Medieval demography

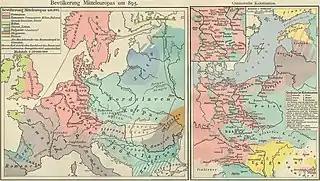
German eastward expansion, 895—1400

In the 10th–13th centuries, agriculture expanded into the wilderness, in what has been termed the "great clearances". During the High Middle Ages, many forests and marshes were cleared and cultivated. At the same time, during the Ostsiedlung, Germans resettled east of the Elbe and Saale rivers, in regions previously only sparsely populated by Polabian Slavs. Crusaders expanded to the Crusader states, parts of the Iberian Peninsula were reconquered from the Moors, and the Normans colonized England and southern Italy. These movements and conquests are part of a larger pattern of population expansion and resettlement that occurred in Europe at this time.